Danbury High School

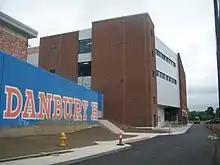
The latest addition to Danbury High School, G Building

Danbury High School is a public high school in Danbury, Connecticut, with almost 4000 students. It is part of the Danbury Public Schools district. Despite Danbury's population of 86,518 (as of 2020), there is only one public high school, along with several small private schools, and one vocational high school in the city. The school is located in a suburban, residential neighborhood atop a hill that overlooks most of the city. It is the largest high school in the state of Connecticut.